Parliament of Australia

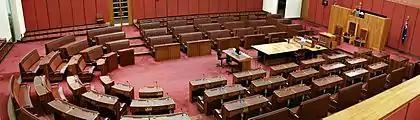

In the event of conflict between the two houses over the final form of legislation, the Constitution provides for a simultaneous dissolution of both houses – known as a double dissolution. Section 57 of the Constitution states that,